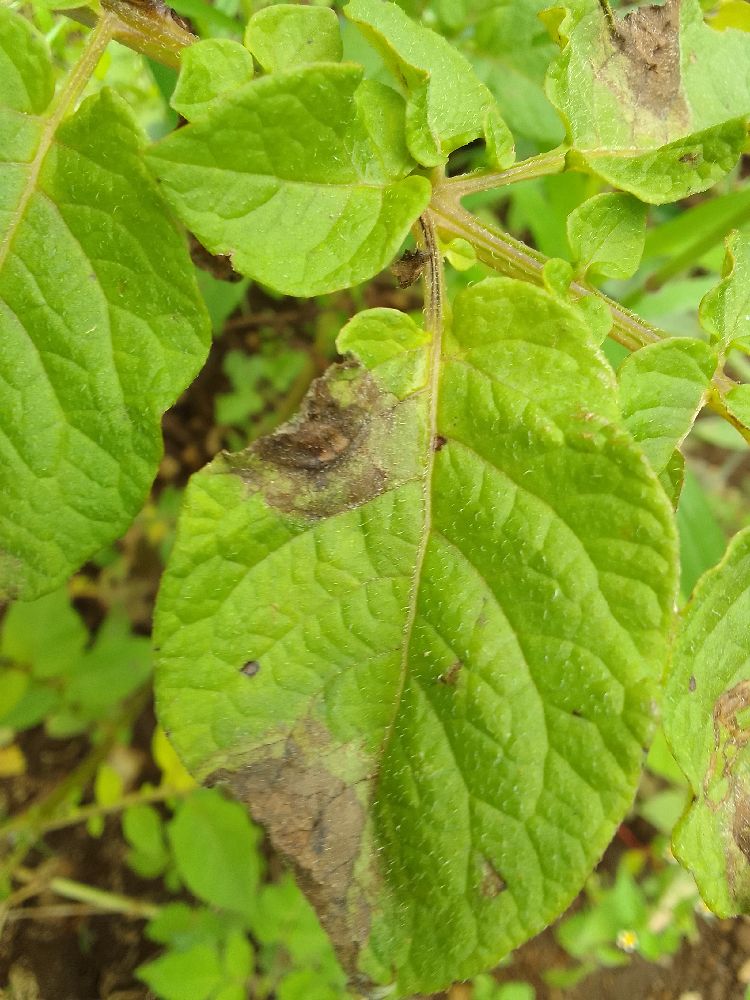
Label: Late blight